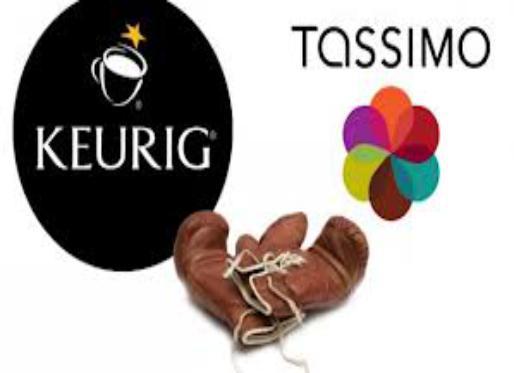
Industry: Food